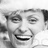
Emotion: happy